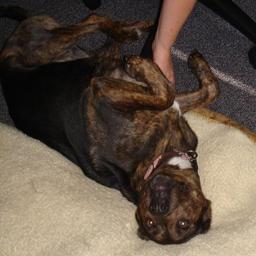
Animal: dogs